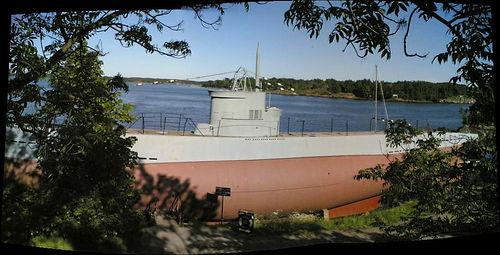
Weather: sun or clear